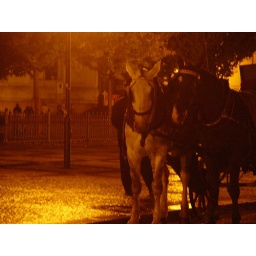
horses standing in the light rain falling on old town square. prague.